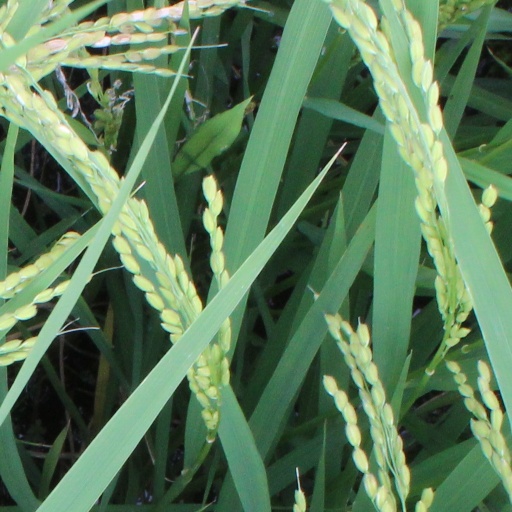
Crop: rice